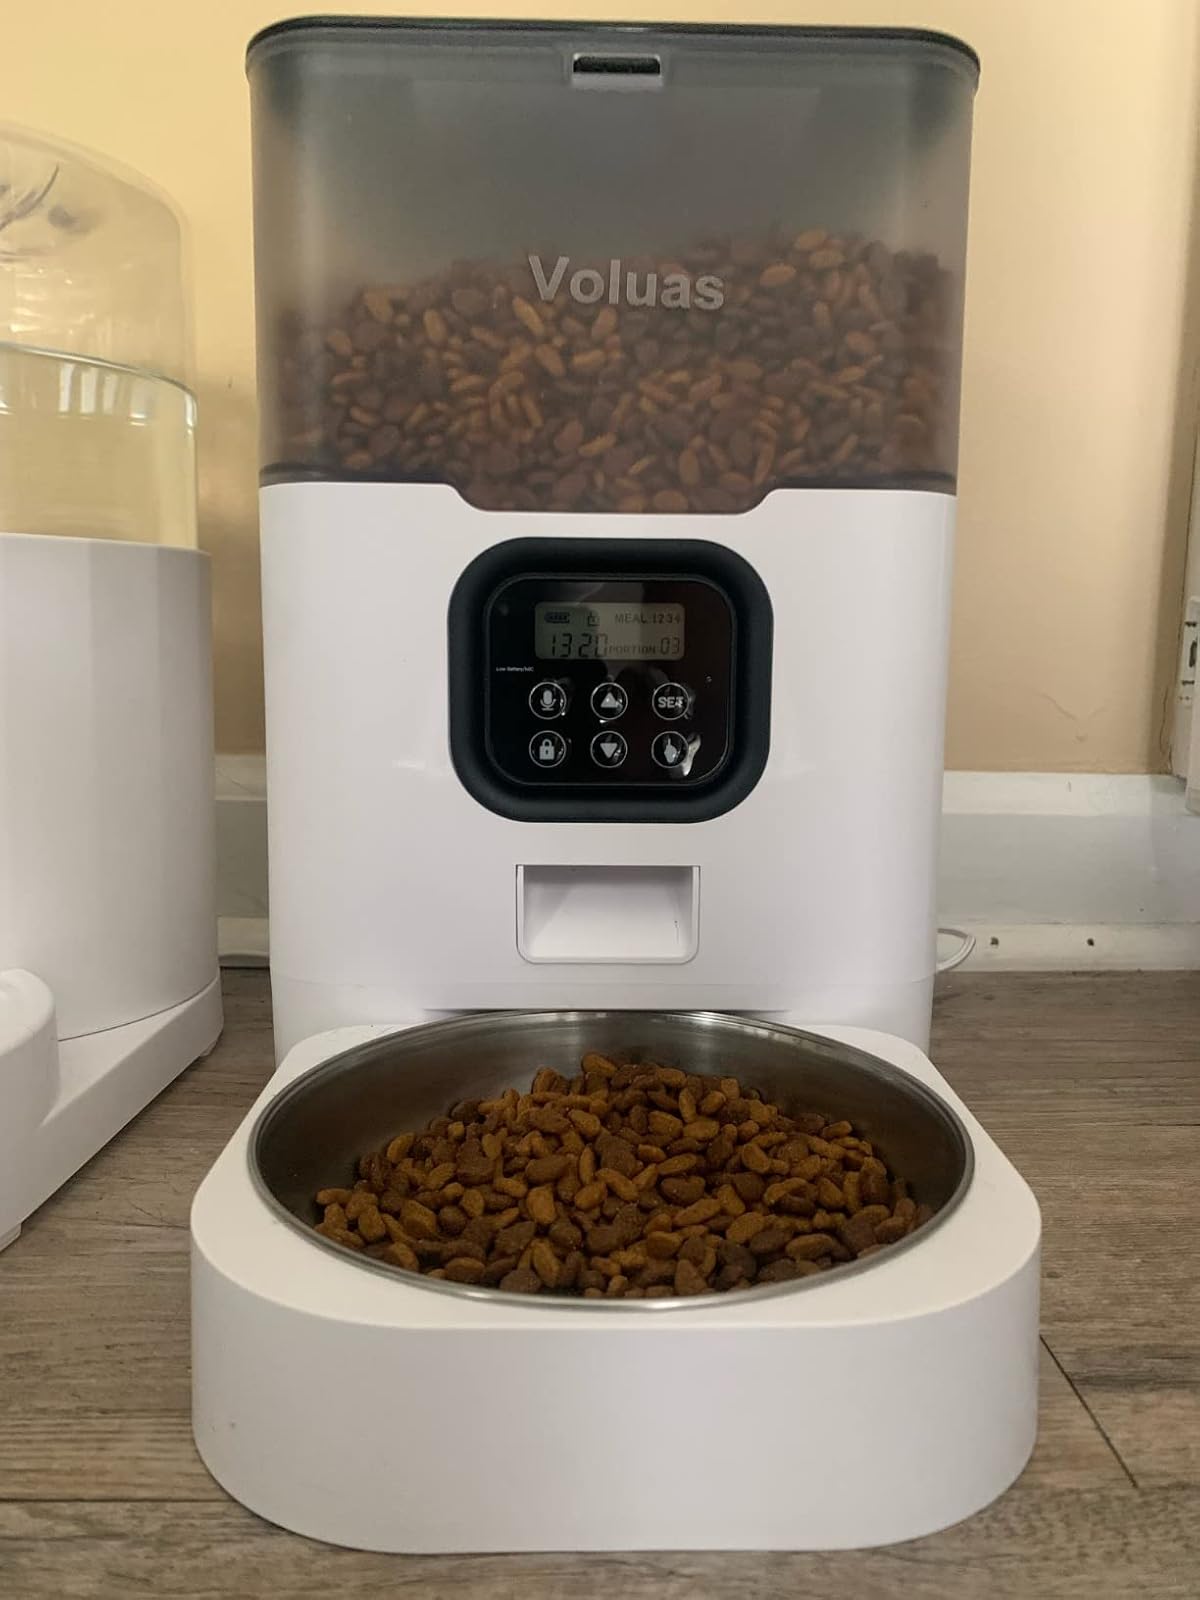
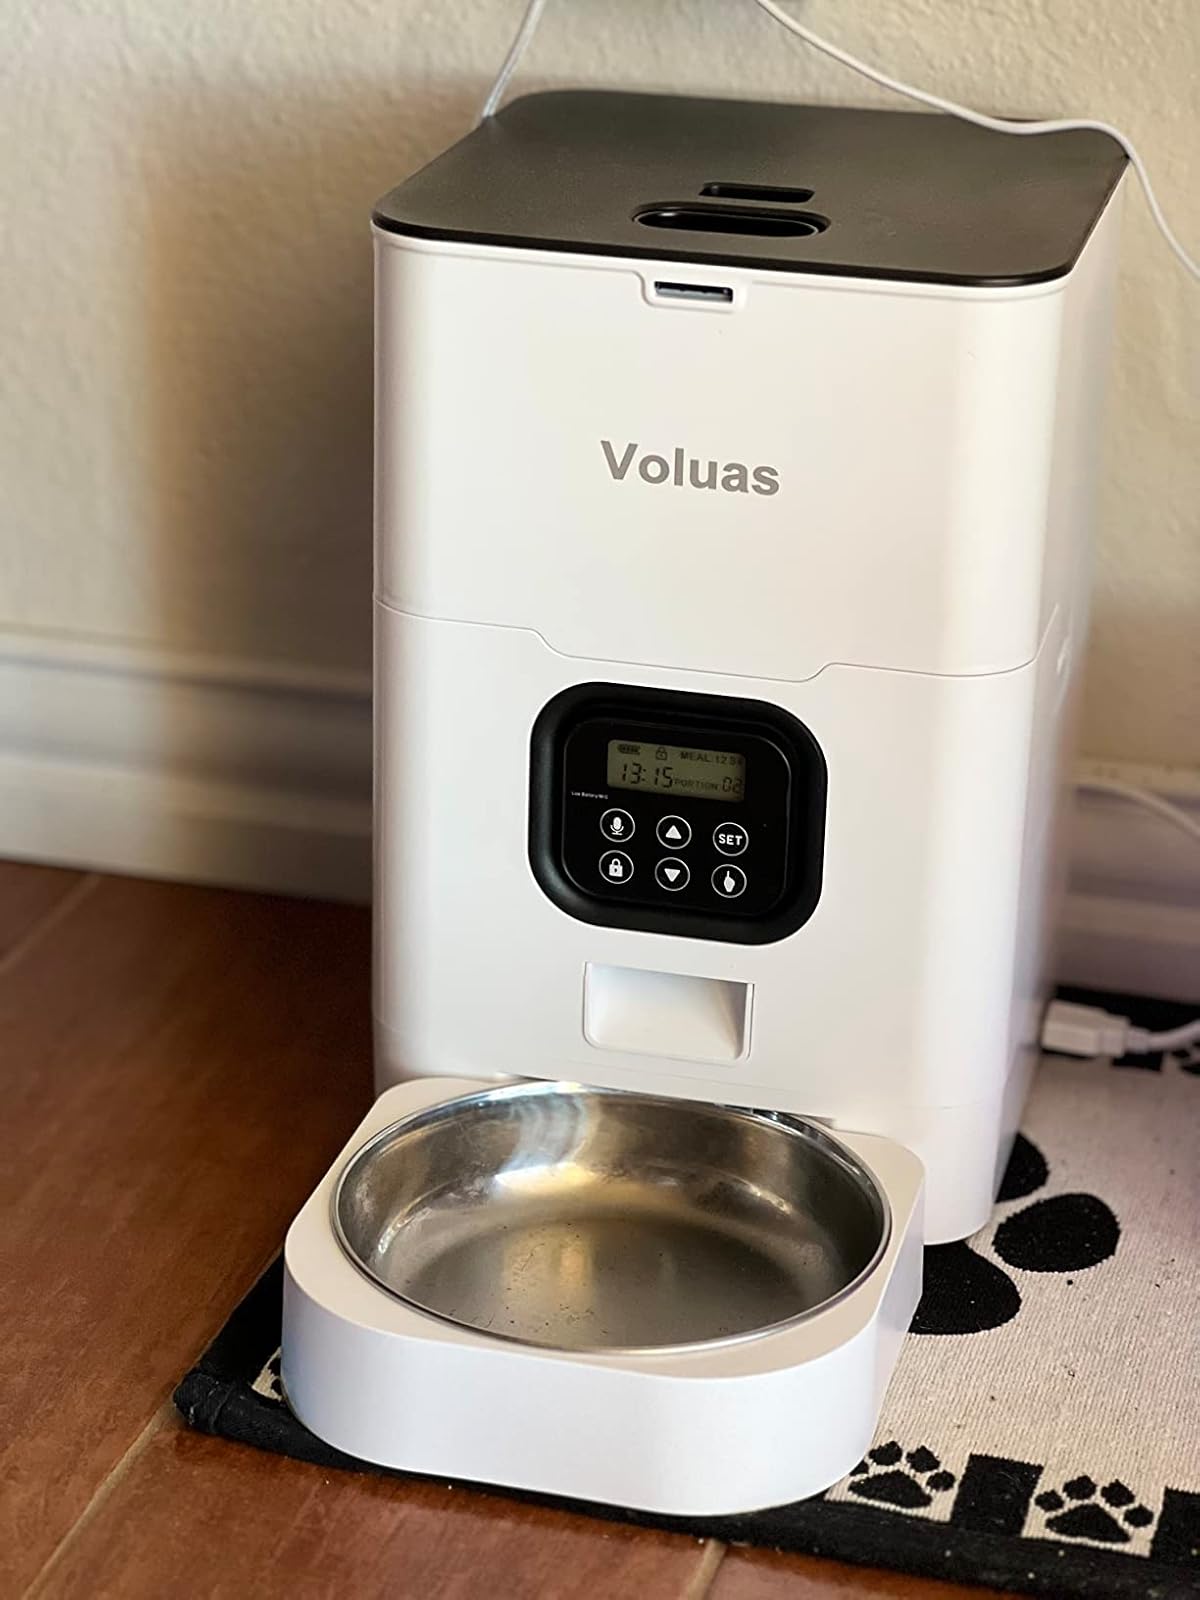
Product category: items_feeder
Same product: no